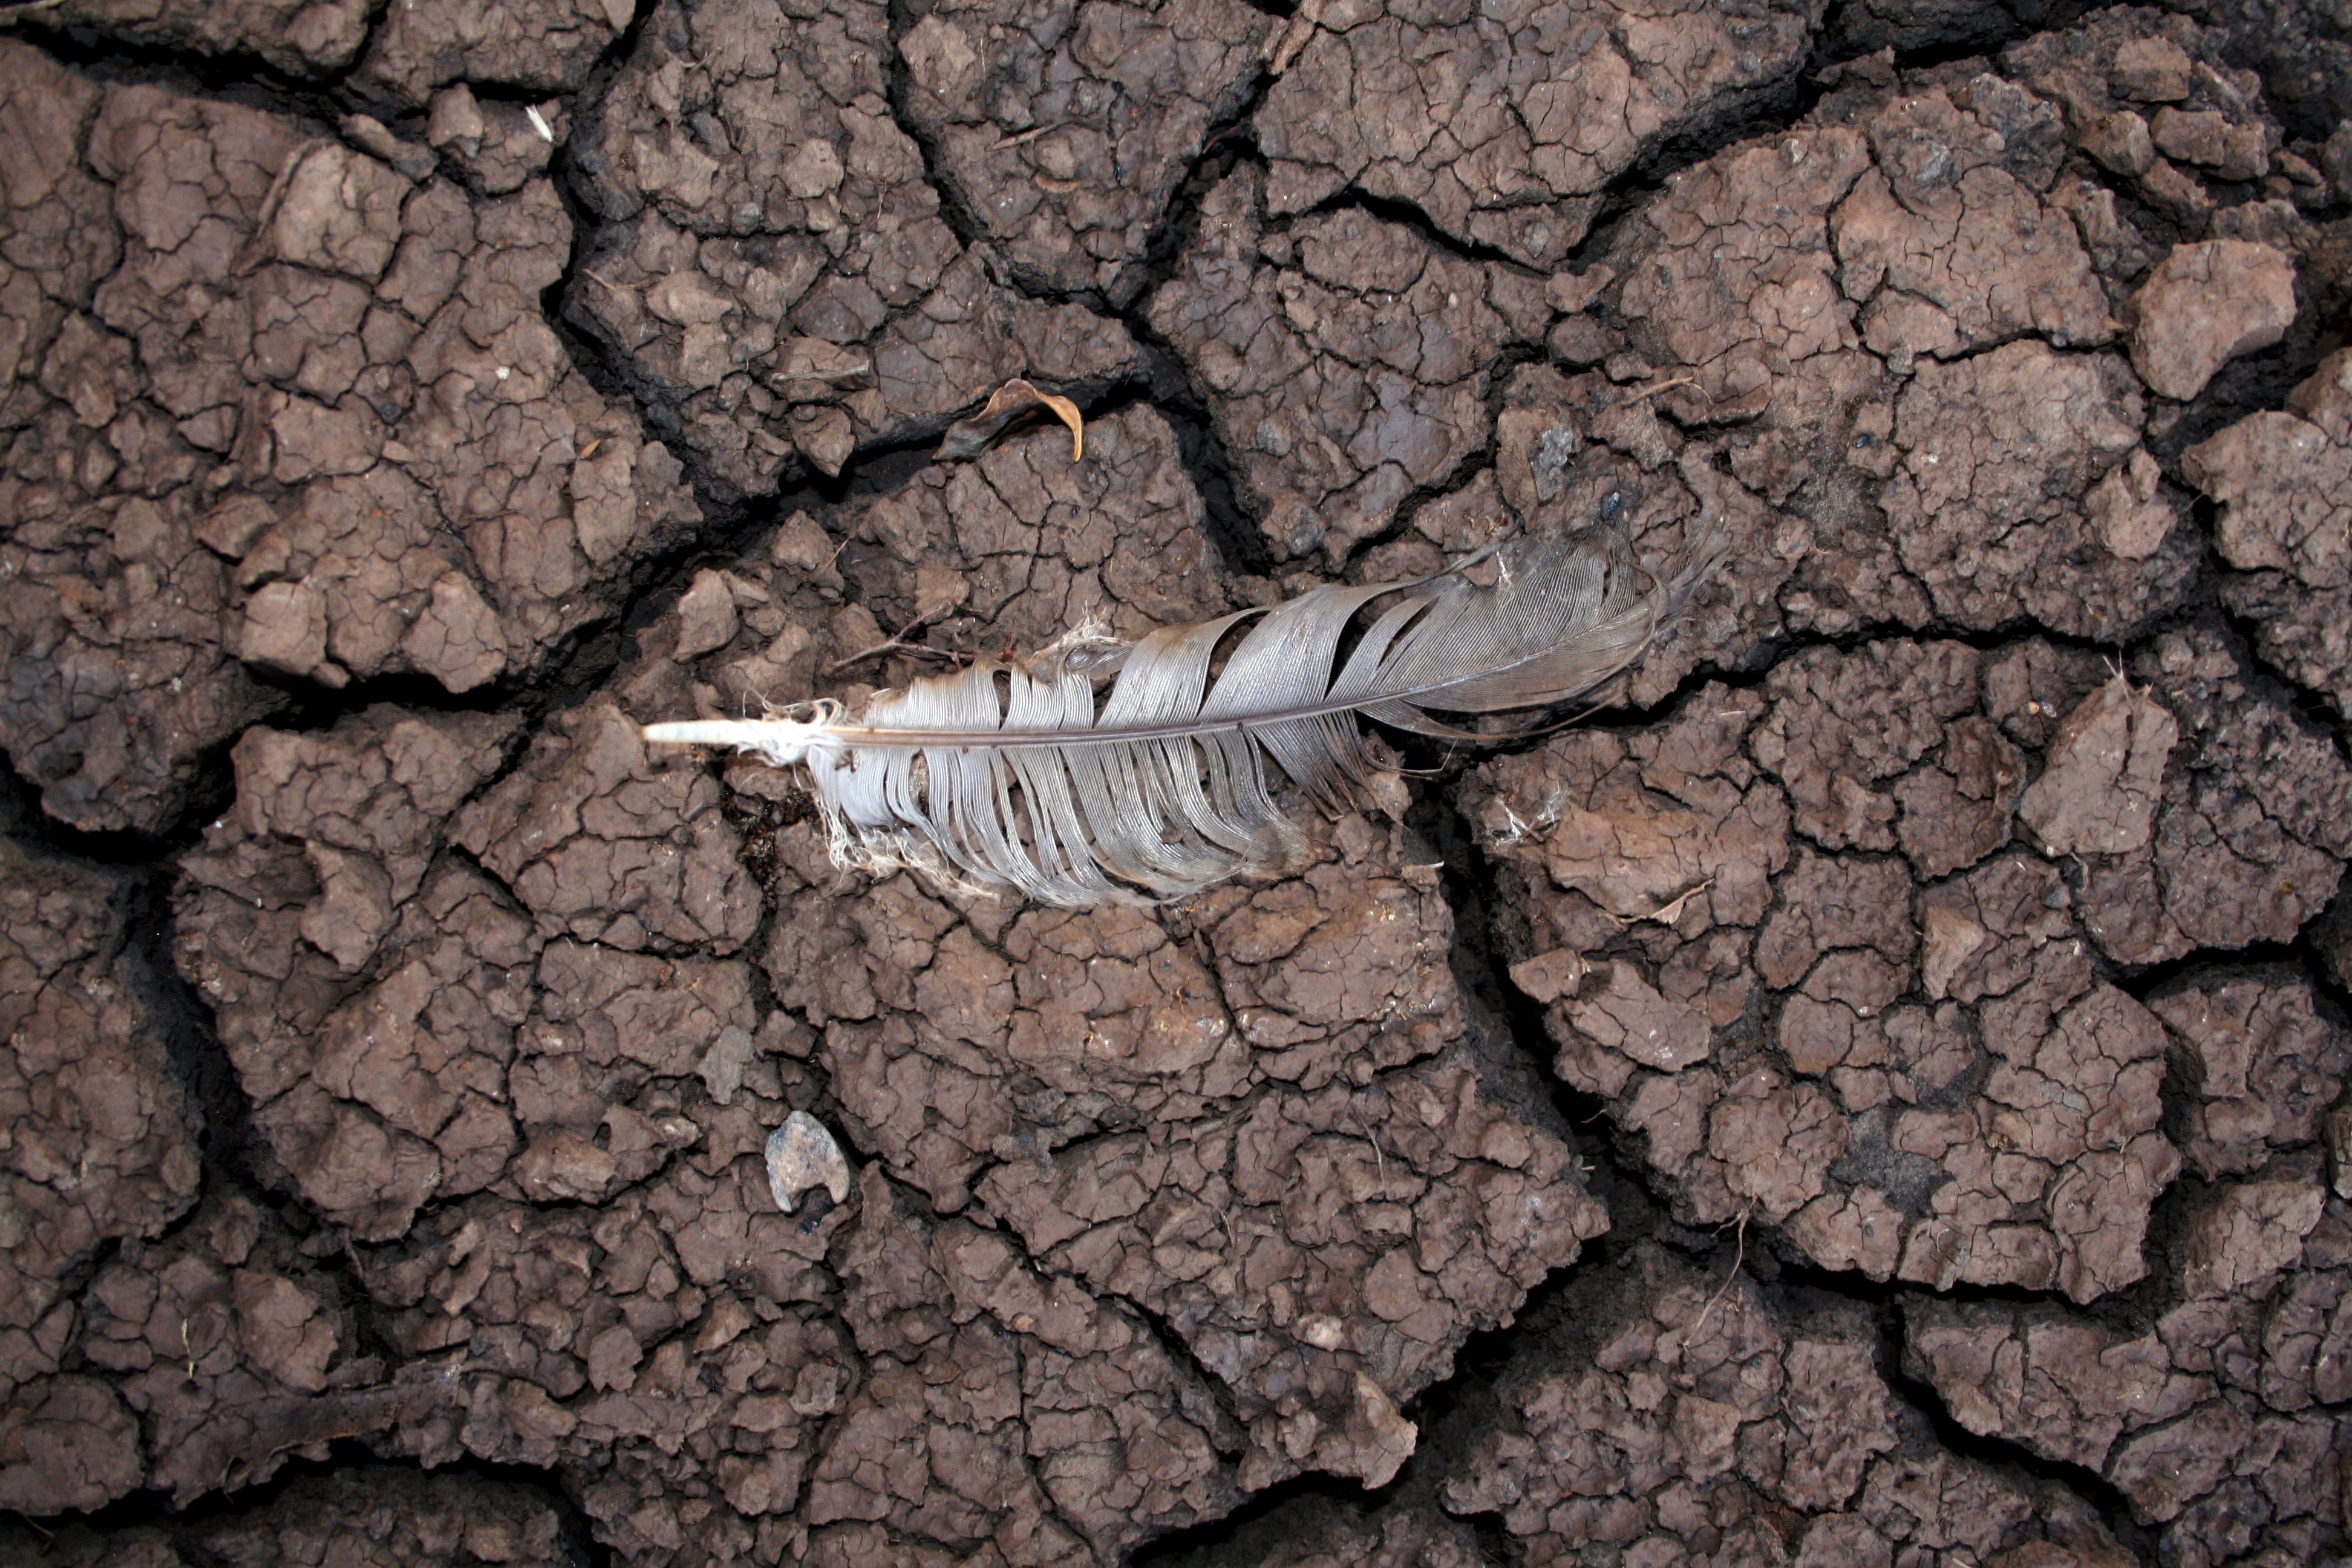
landscape, tree, nature, rock, branch, ground, texture, arid, desert, trunk, wall, barren, land, dry, environment, dirt, mud, weather, soil, crack, dead, terrain, feather, erosion, surface, cracked, geology, earth, hot, climate, disaster, global, warming, drought, woody plant